News in Hell

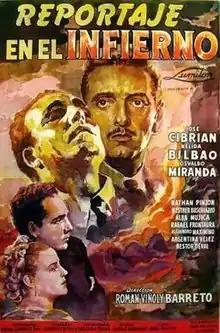

News in Hell is a 1959 Argentine film directed by Román Viñoly Barreto.